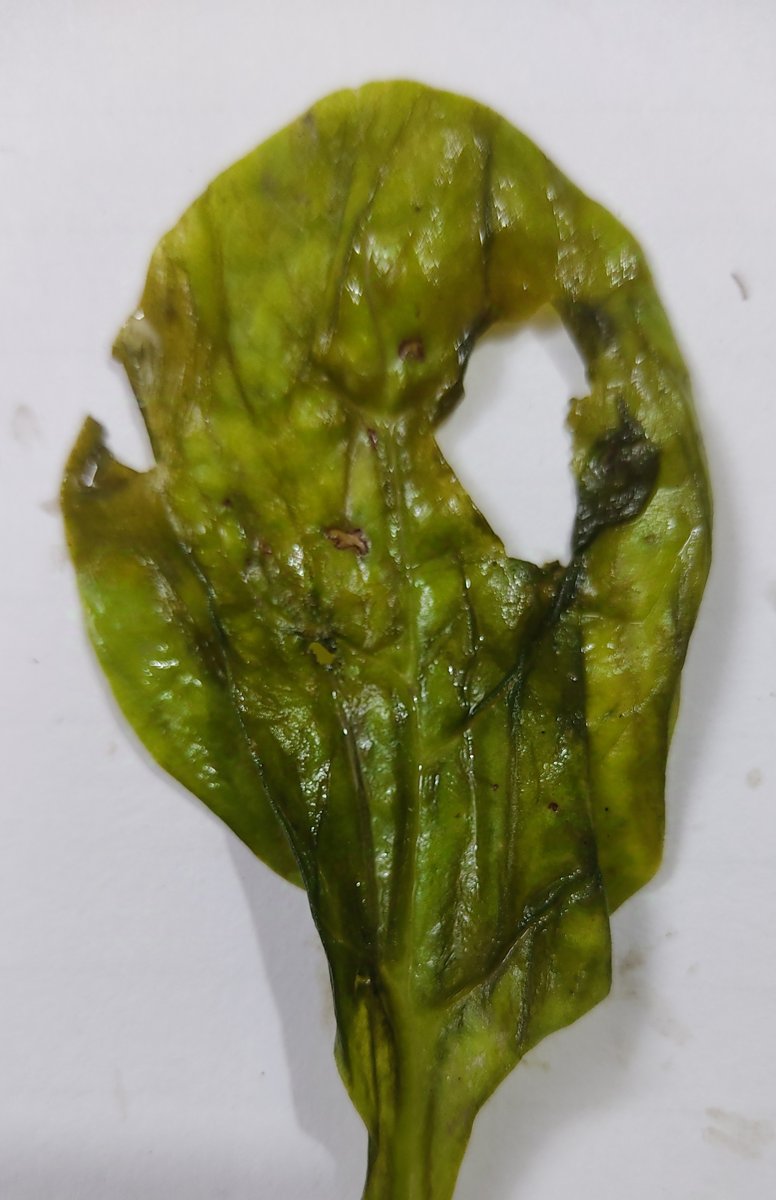
Label: Downy-Mildew